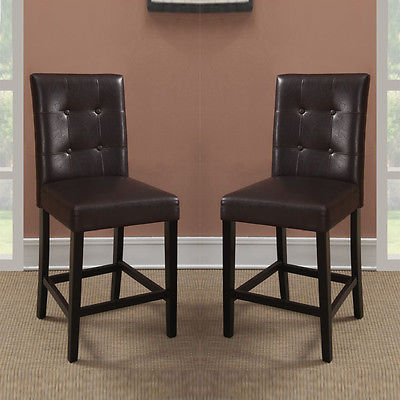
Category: chair